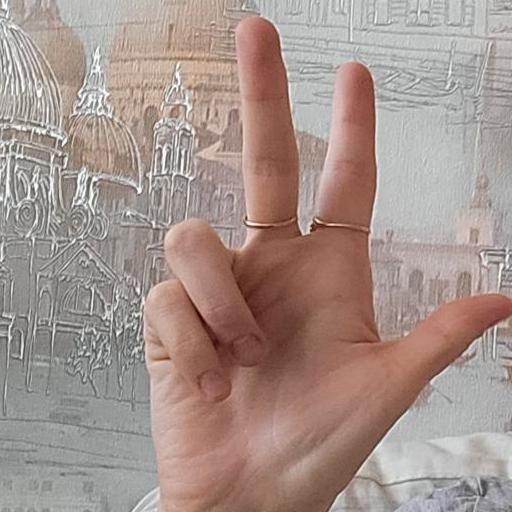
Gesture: three2